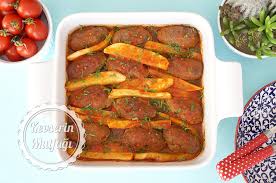
Yemek: izmir_kofte